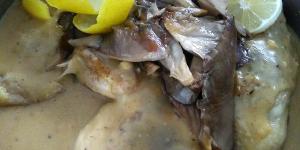
muslos de pollo en salsa con setas